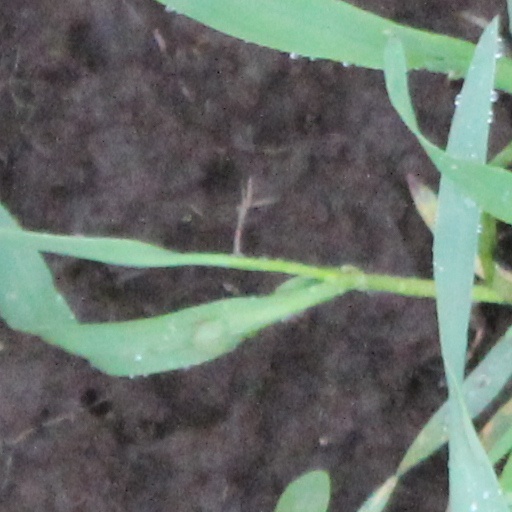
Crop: wheat